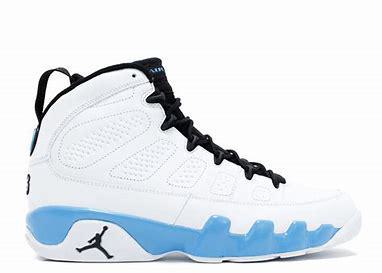
Brand: Jordan
Model: 9 Retro